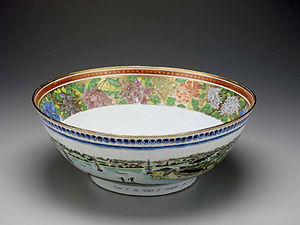
Punch
Australsk punchebolle
Punch er en cocktail af vin, spiritus og citrussaft og med en noget lavere alkoholprocent end andre drinks. Punch blandes og serveres almindeligvis i en åben skål, en punchebowle eller -bolle.